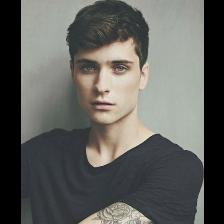
Label: Human